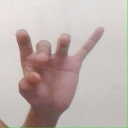
अक्षर: ओ